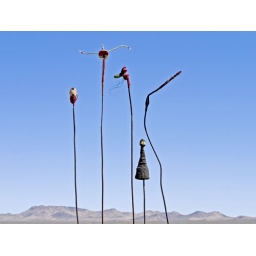
River Gargoyles on the dry lake bed northeast of Los AngelesPhotography by Bernard Wolf